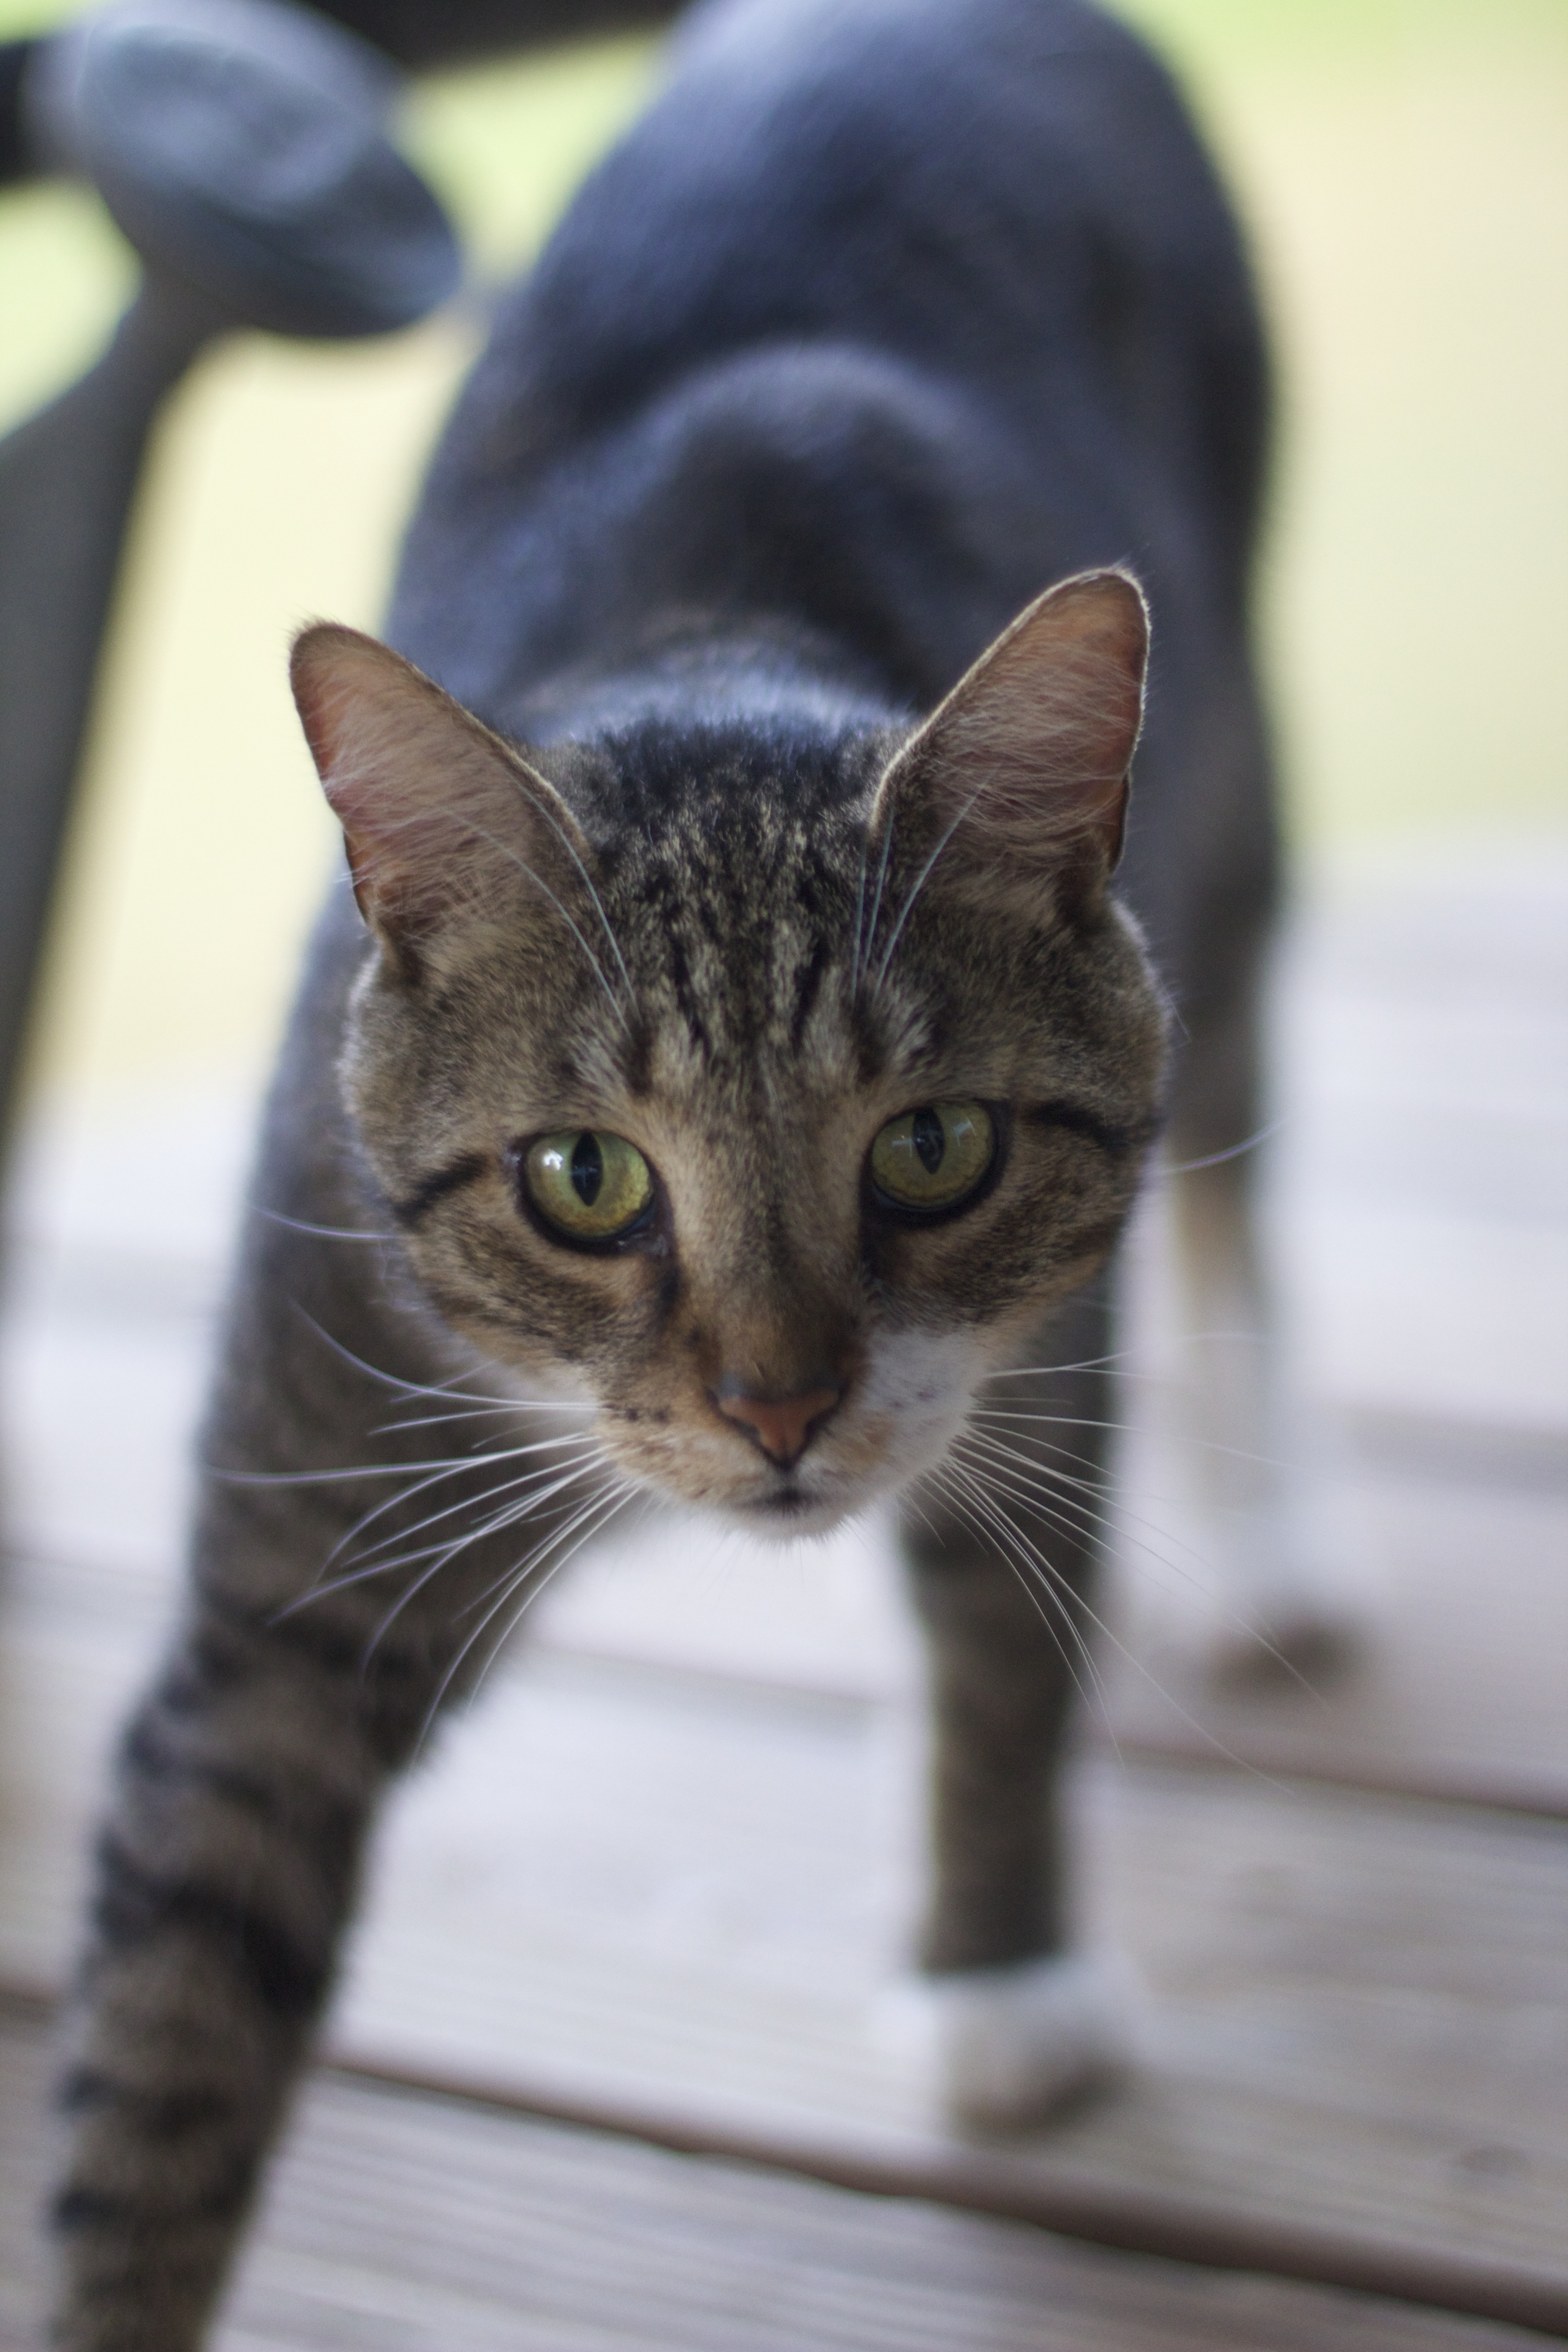
animal, cute, pet, cat, mammal, fauna, close up, eyes, whiskers, kitty, vertebrate, soft, european shorthair, small to medium sized cats, cat like mammal, carnivoran, domestic short haired cat, toyger